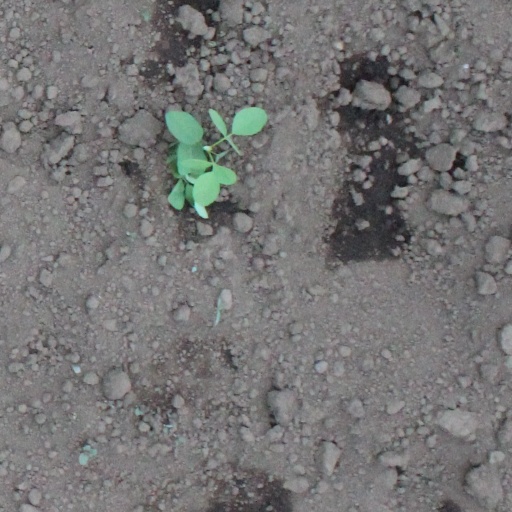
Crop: soybean